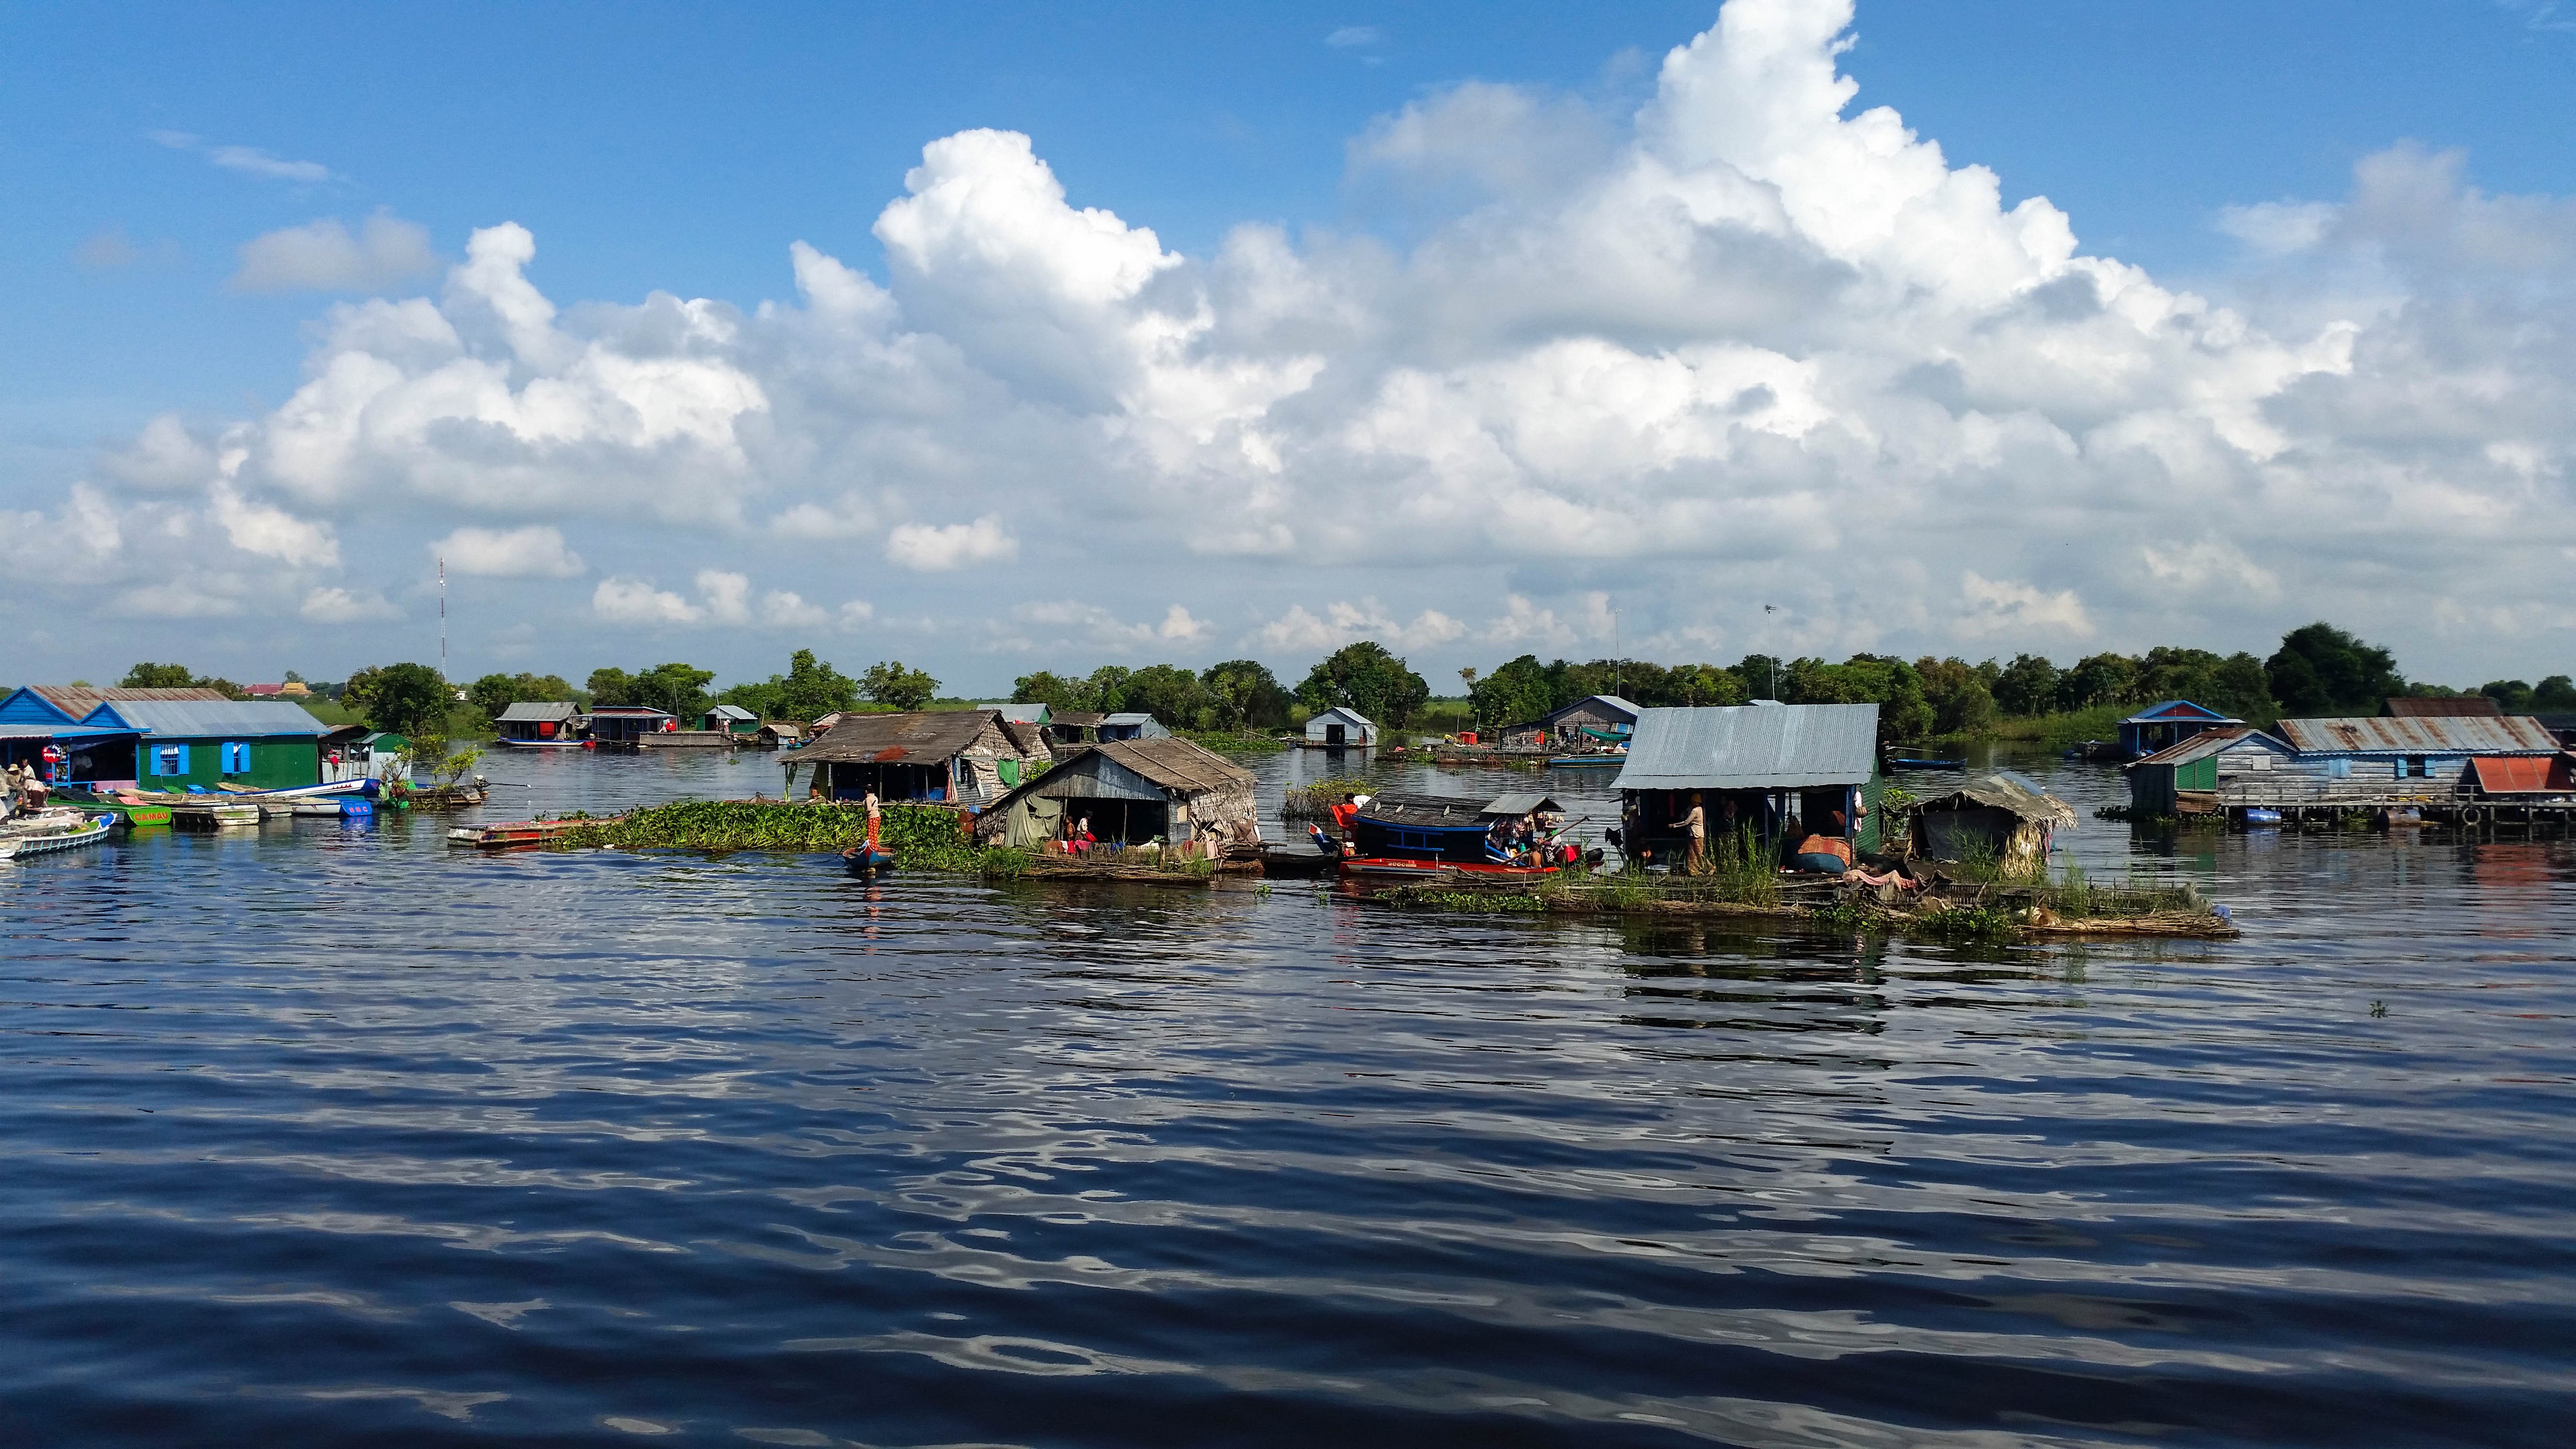
sea, boat, lake, river, vehicle, bay, asia, clouds, boating, cambodia, watercraft, mirroring, boat trip, according to battambang, floating islands